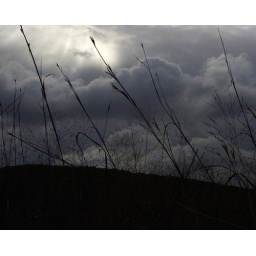
Taken at Devils Den, Arkansas, in a grass field